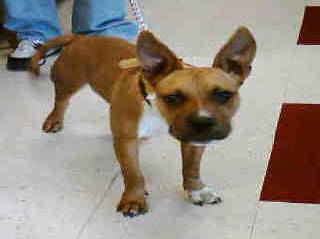
Label: dog